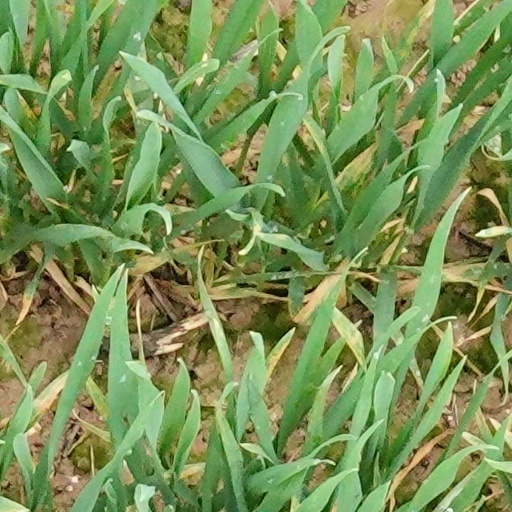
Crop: wheat